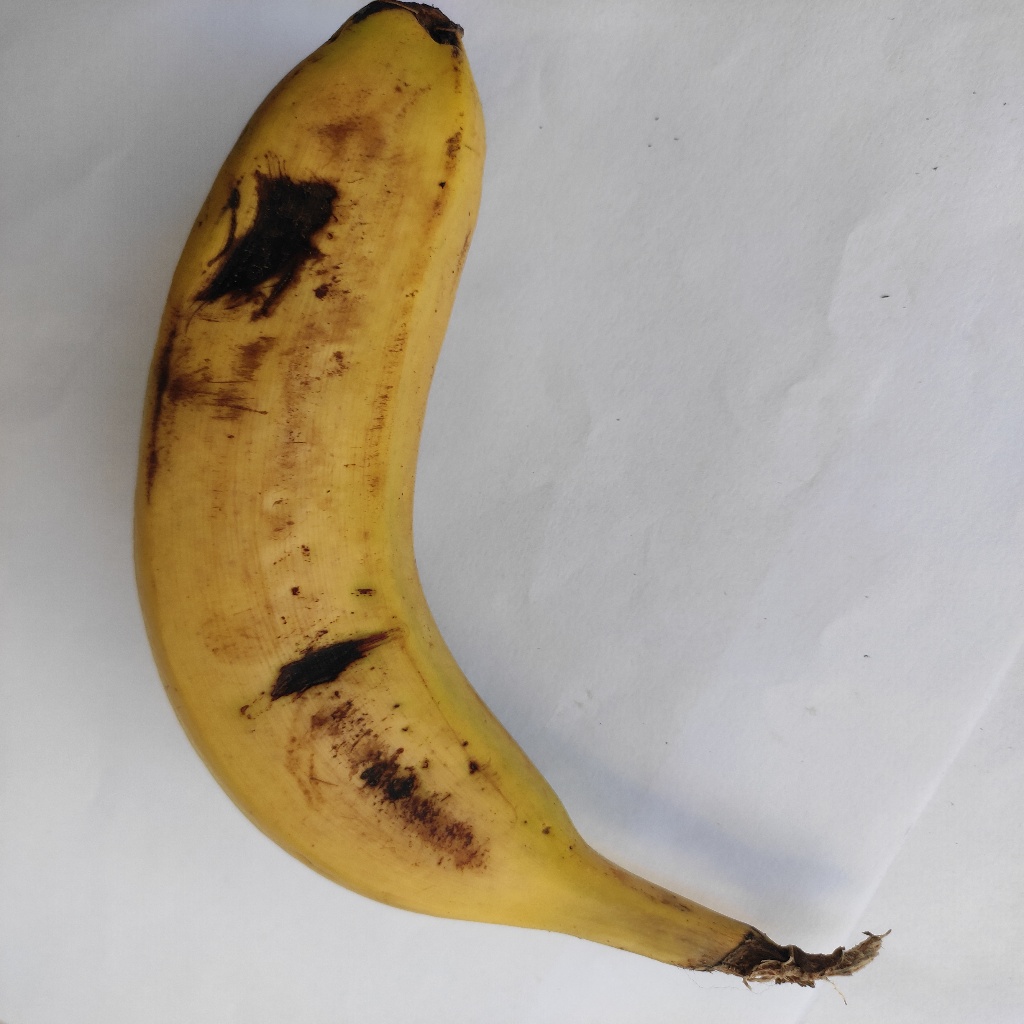
Crop: banana
Quality class: Class_B